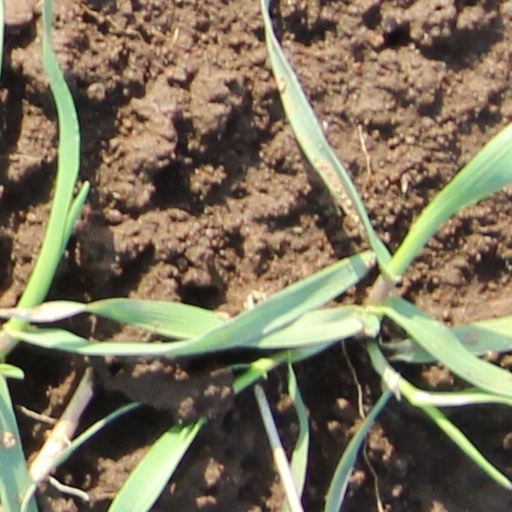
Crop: wheat